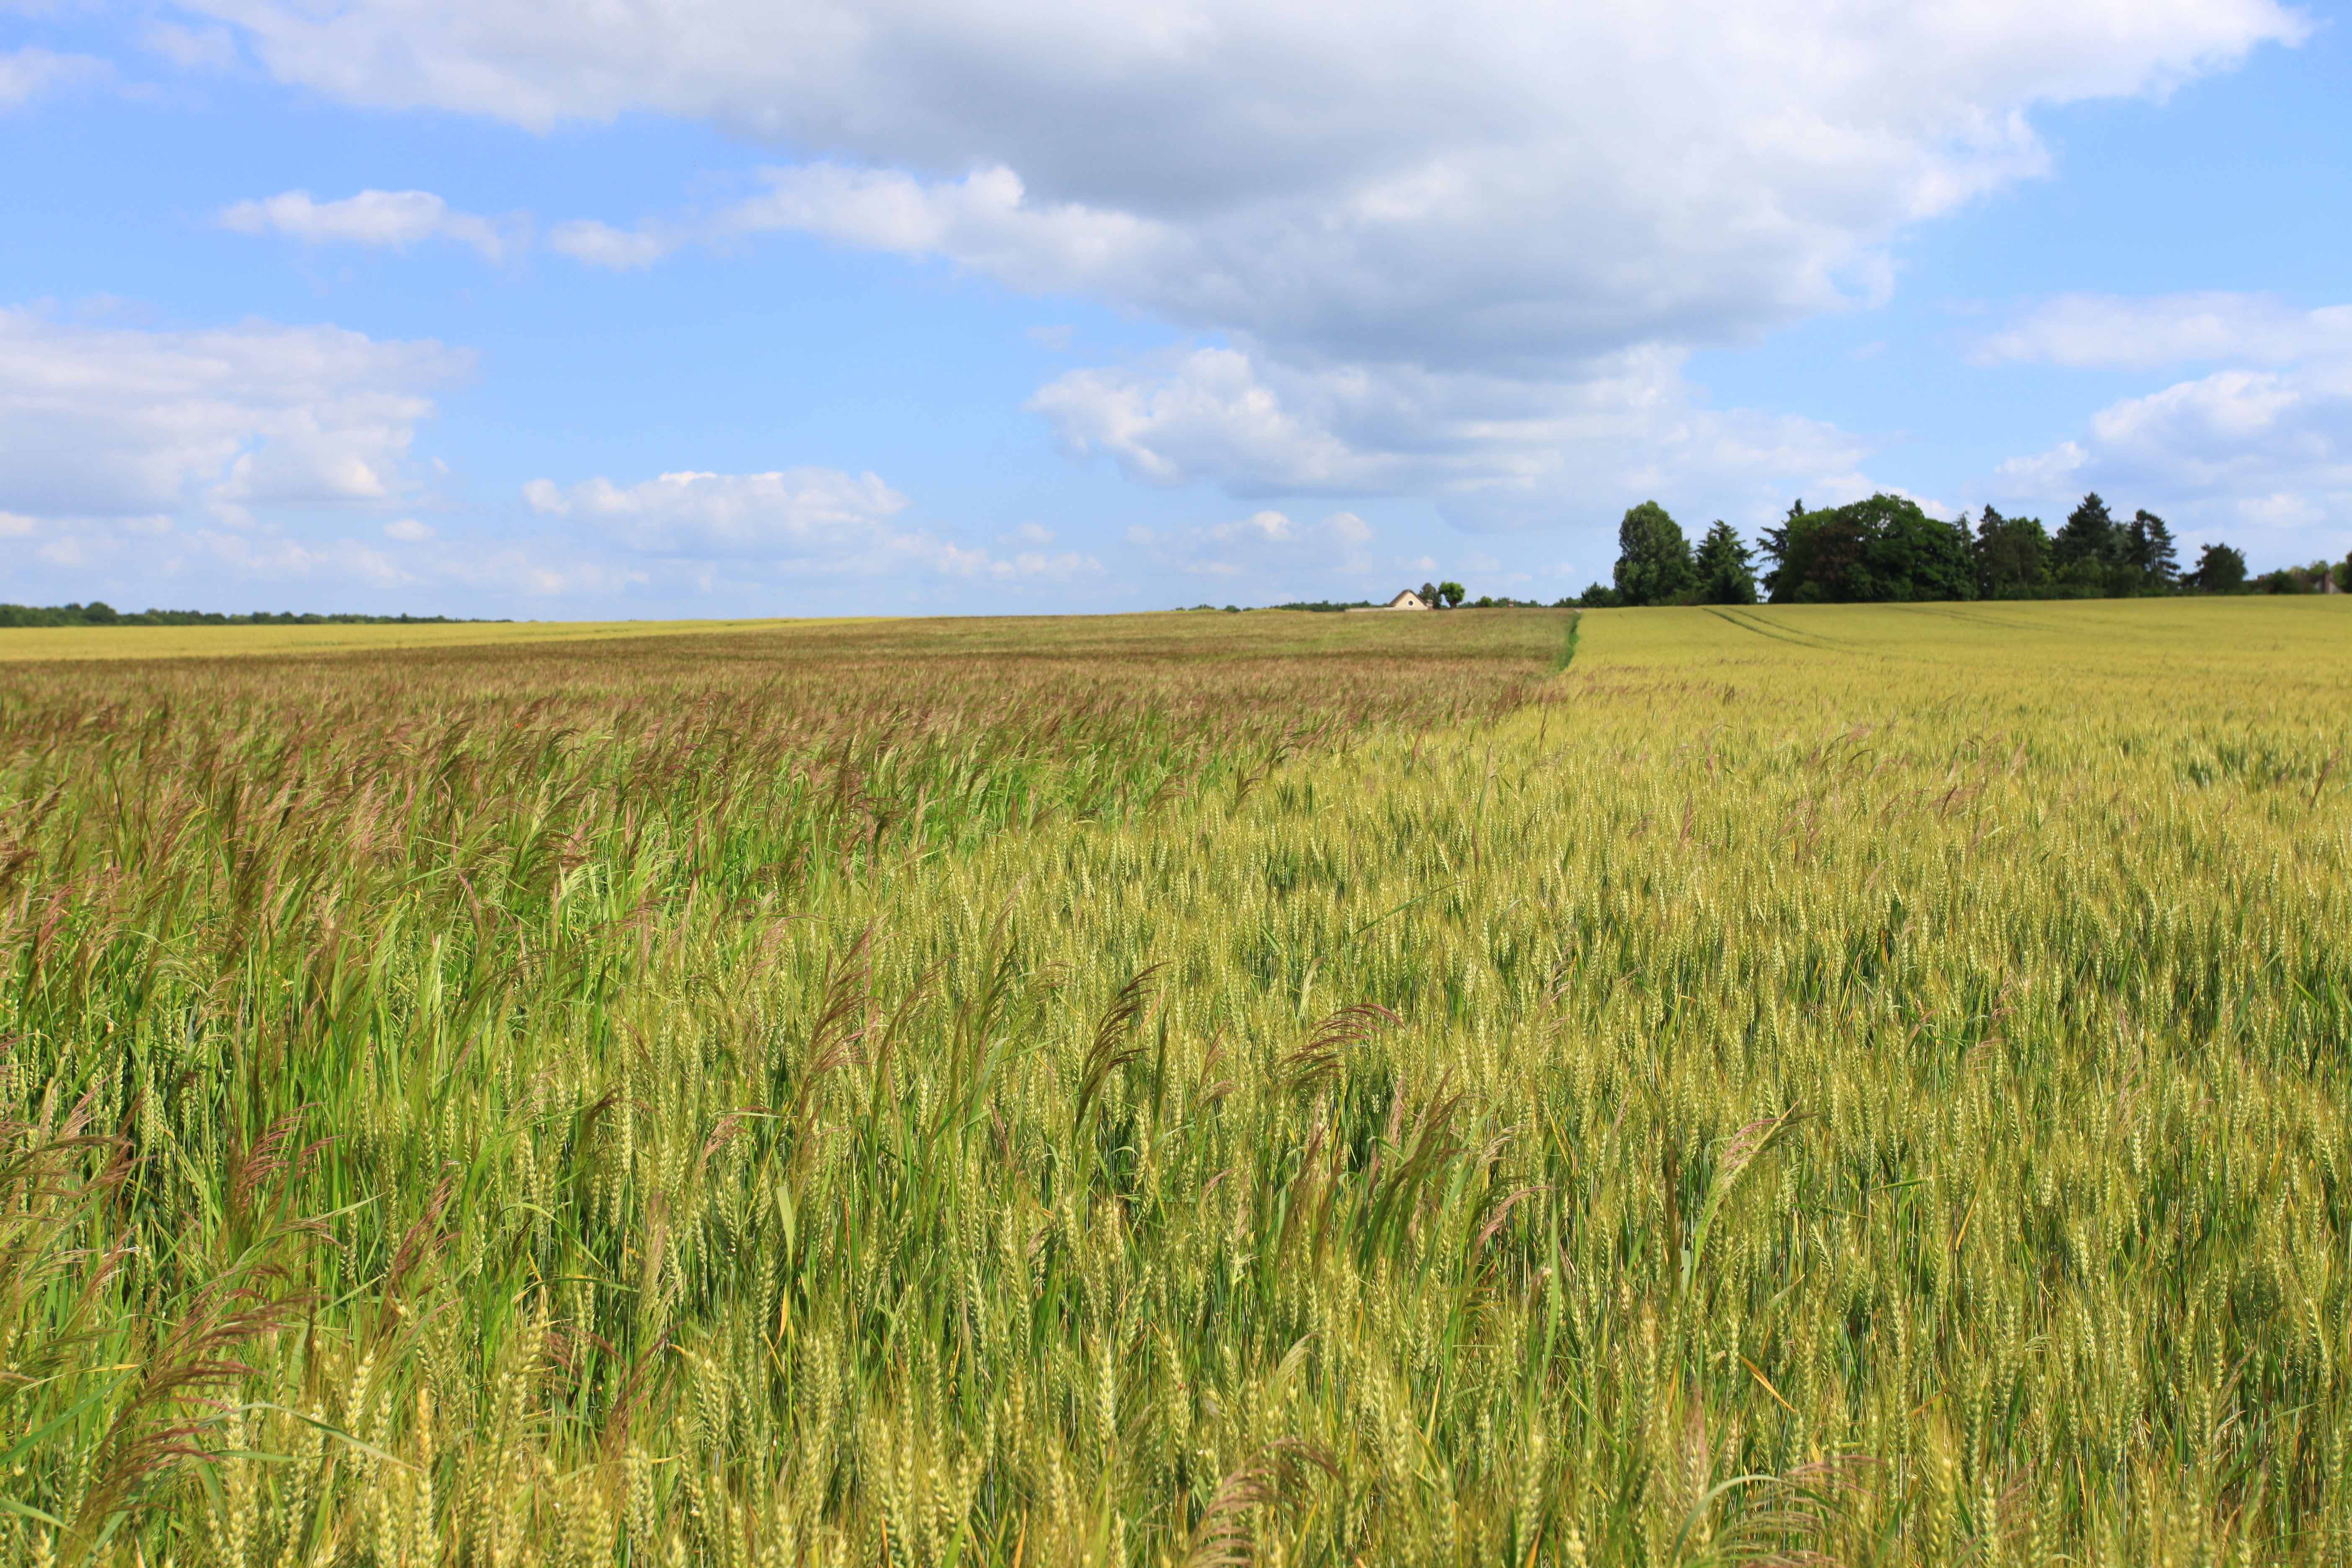
grass, horizon, marsh, plant, field, farm, meadow, barley, wheat, prairie, food, crop, pasture, agriculture, savanna, plain, fields, grassland, wetland, cornfield, cereals, habitat, ecosystem, steppe, rural area, paddy field, flowering plant, natural environment, grass family, land plant